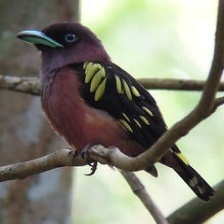
Species: BANDED BROADBILL
Scientific name: EURYLAIMUS JAVANICUS